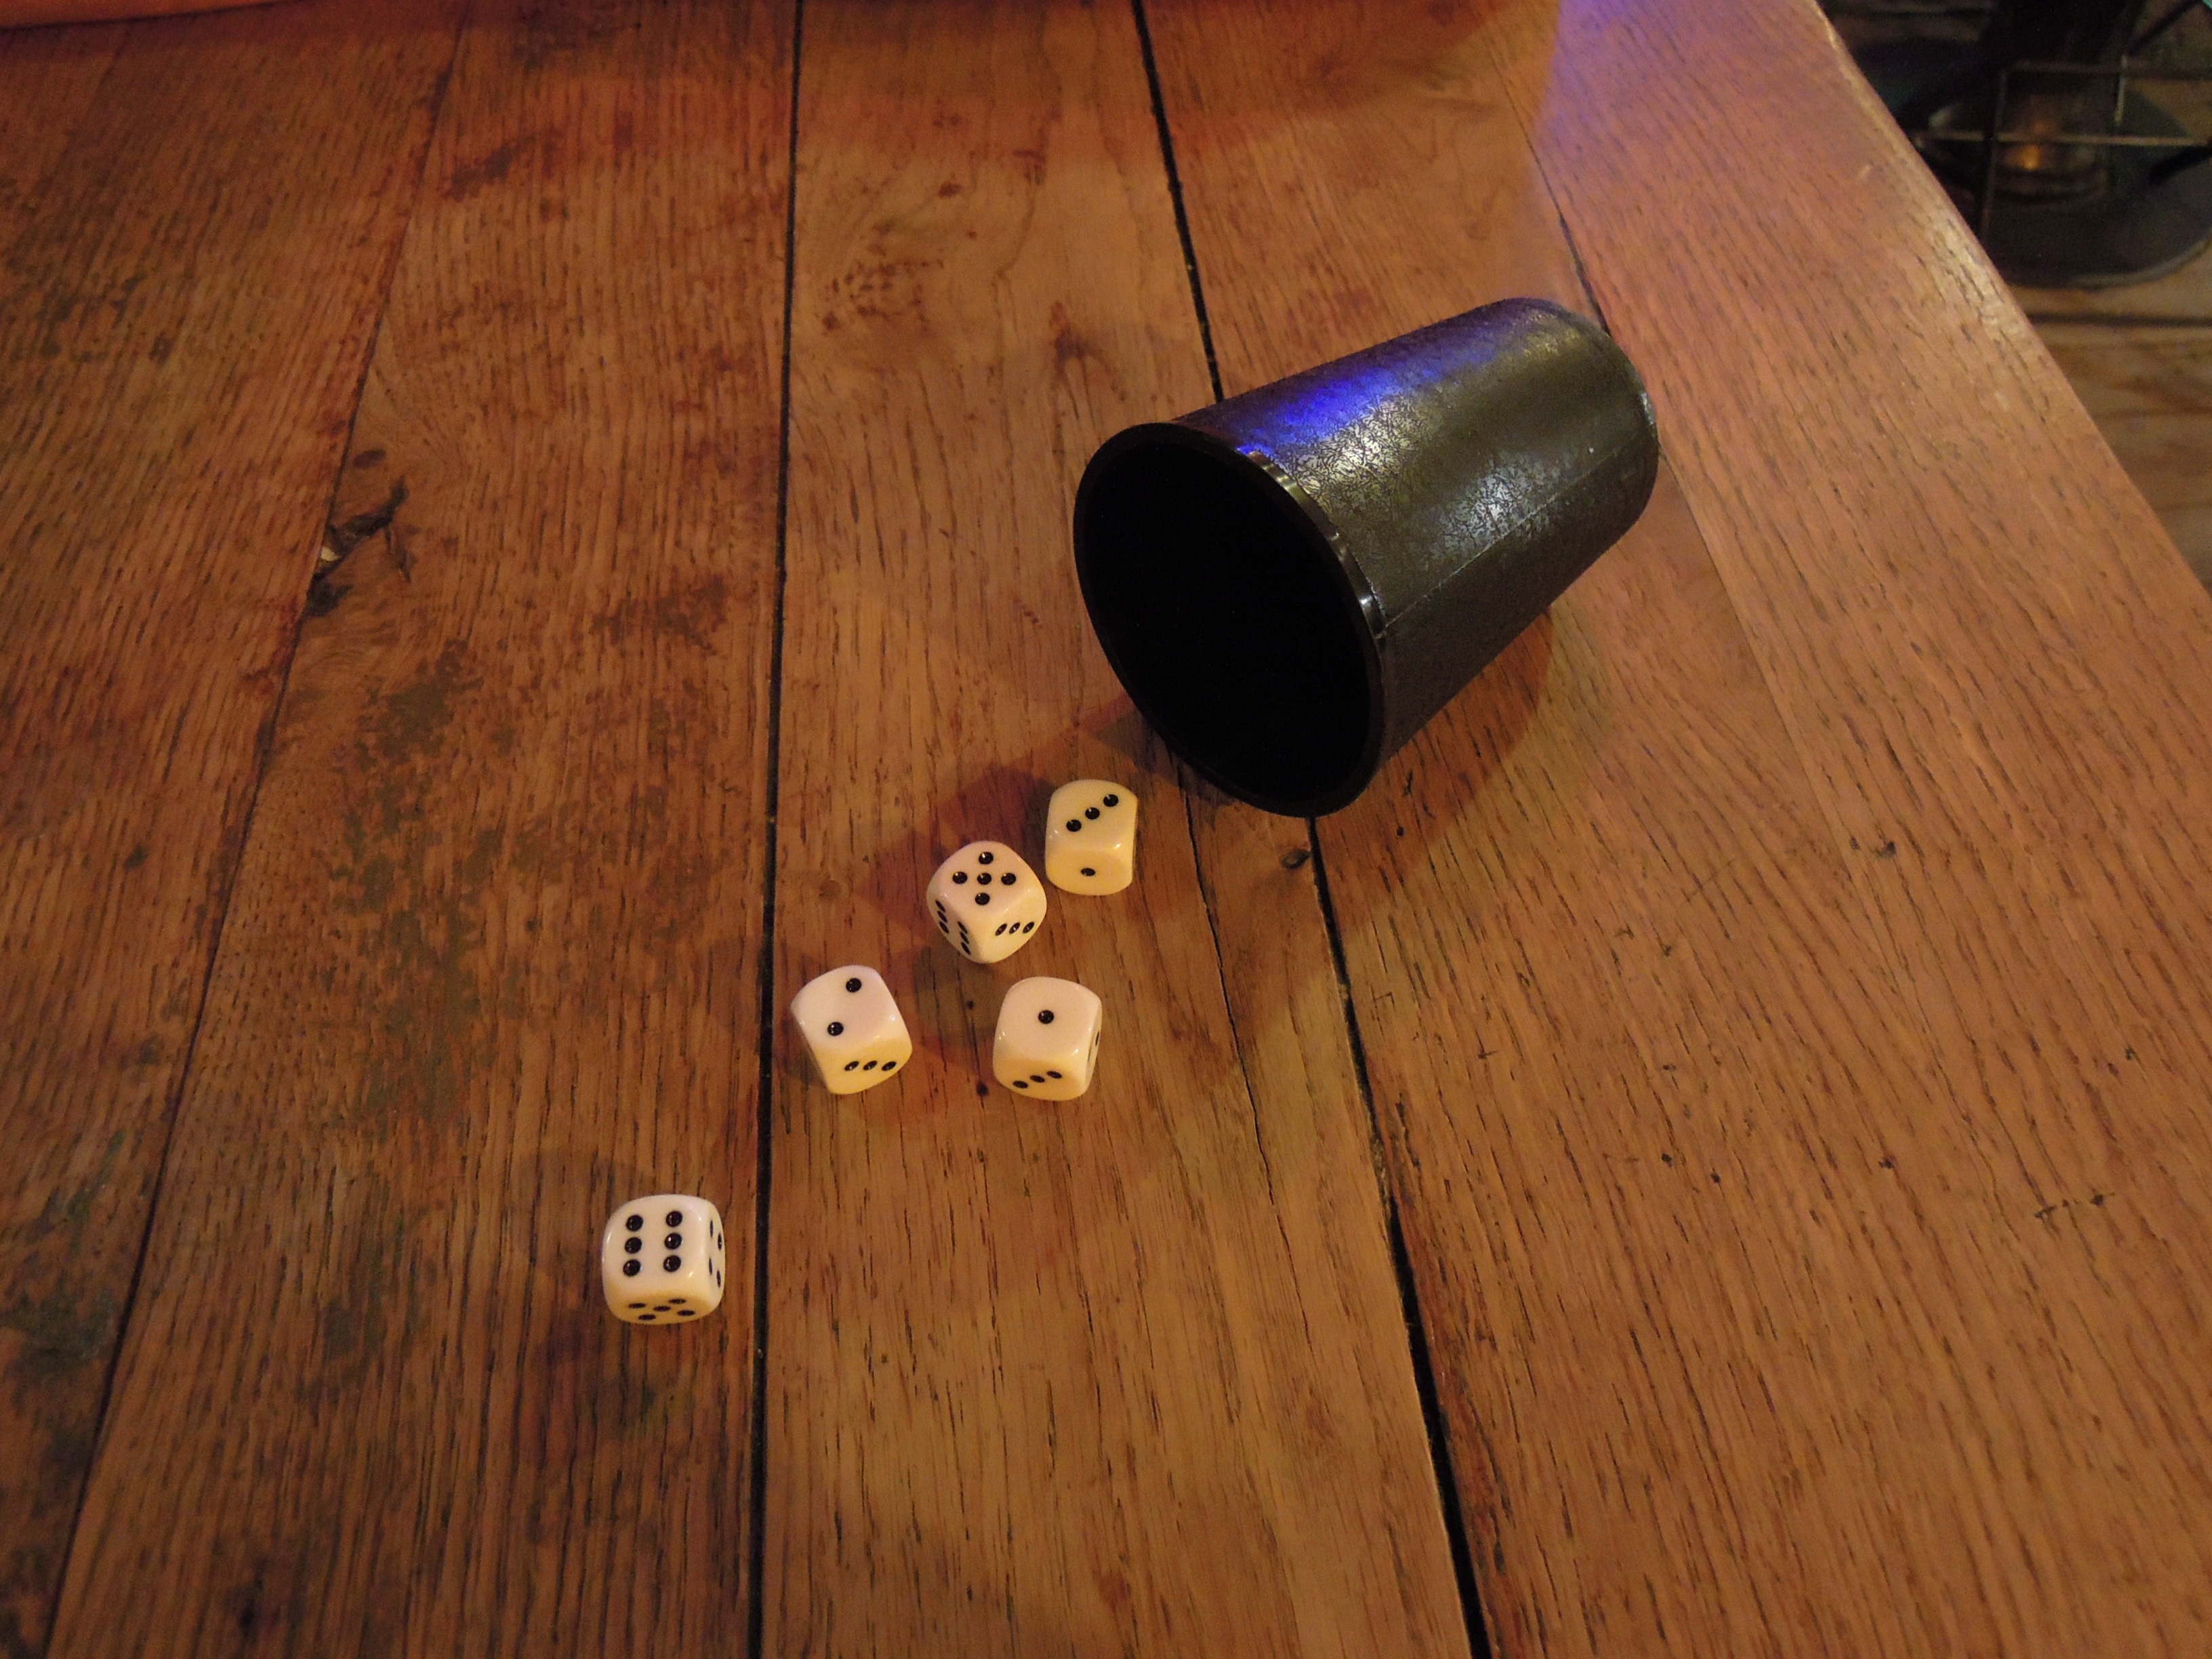
table, tree, wood, game, guitar, floor, hardwood, dice, flooring, wood flooring, man made object, laminate flooring, wood stain